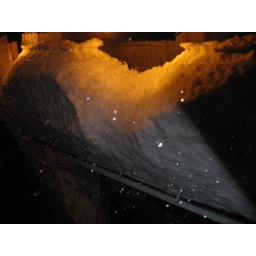
I took a pic out the window of a roof below us and this is how it turned out